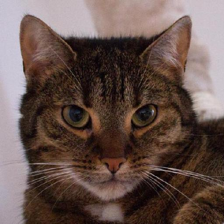
Label: animals